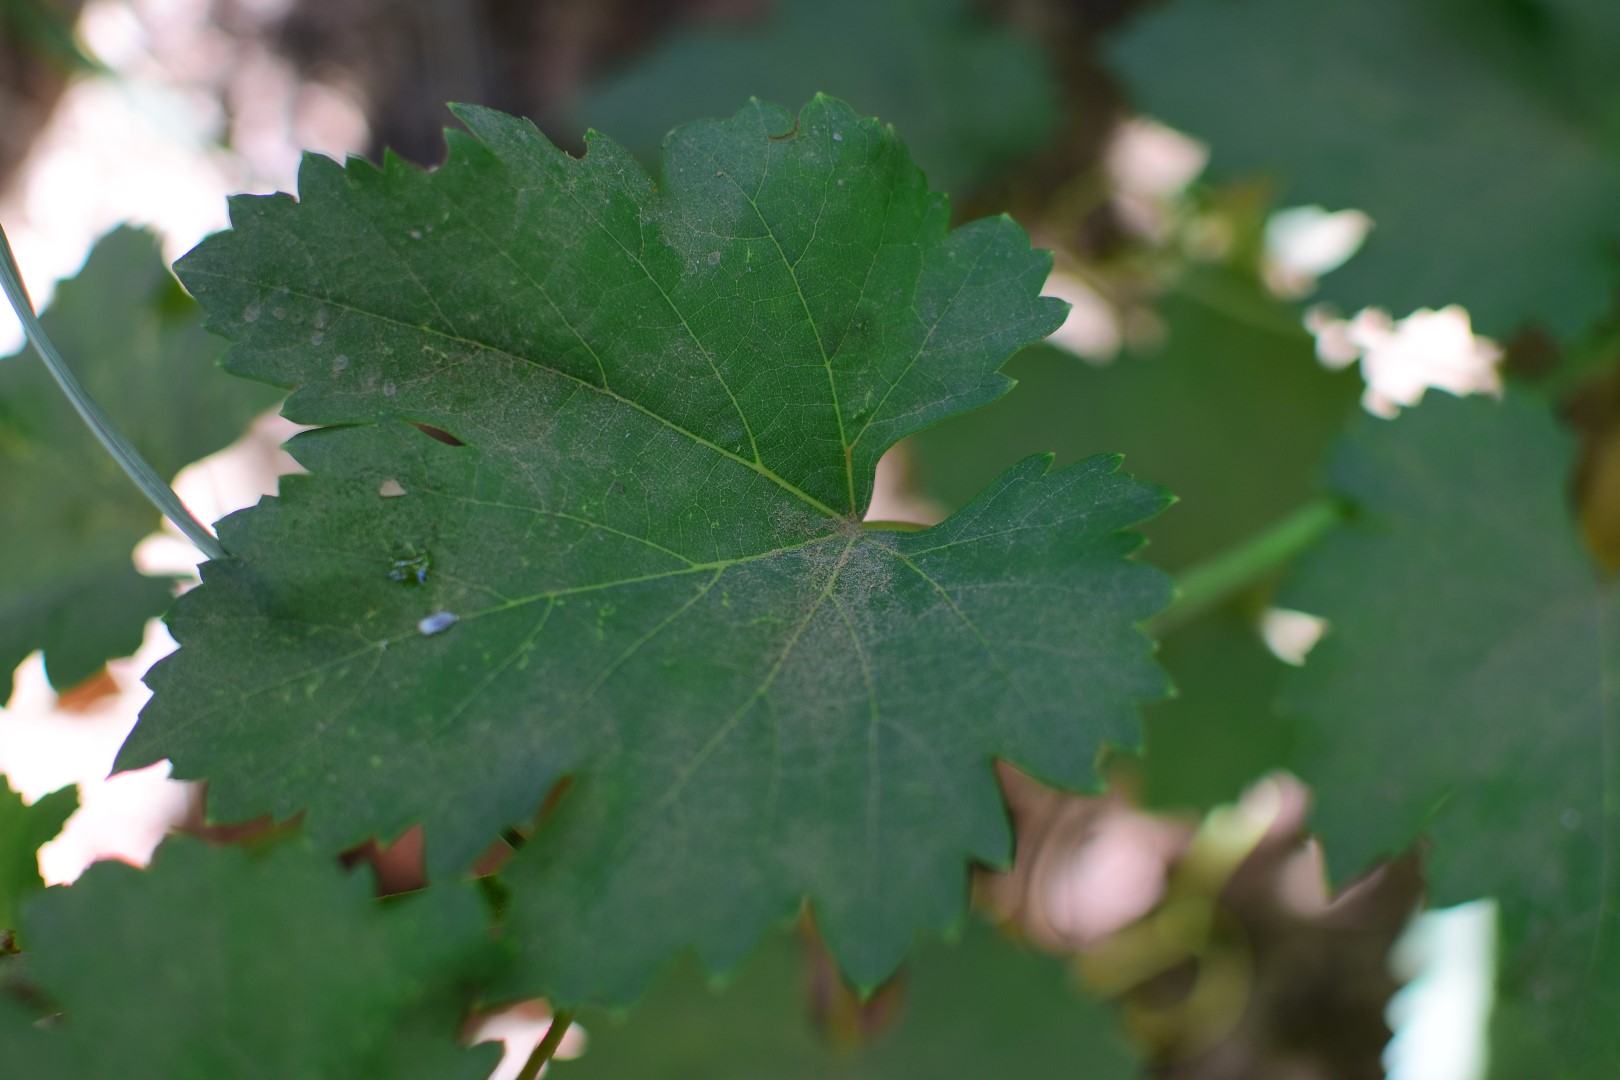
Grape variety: Frinsi